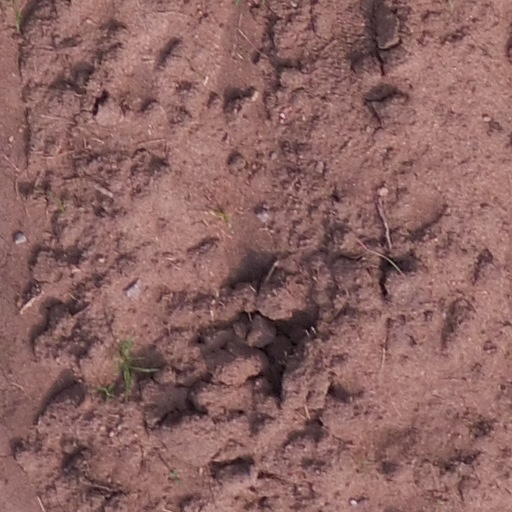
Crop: maize; corn